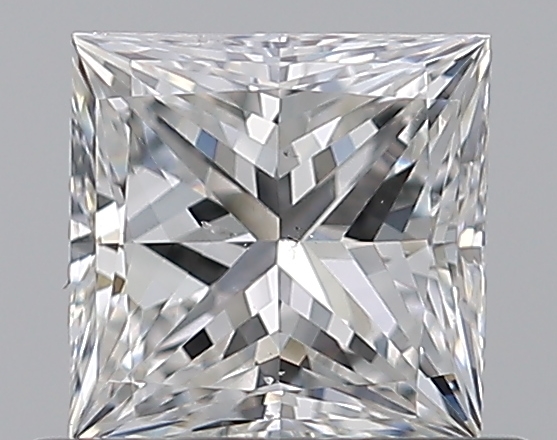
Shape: princess
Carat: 0.7
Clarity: SI1
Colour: G
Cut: EX
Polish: EX
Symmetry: VG
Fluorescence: N
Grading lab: GIA
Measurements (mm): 4.94 x 4.88 x 3.51